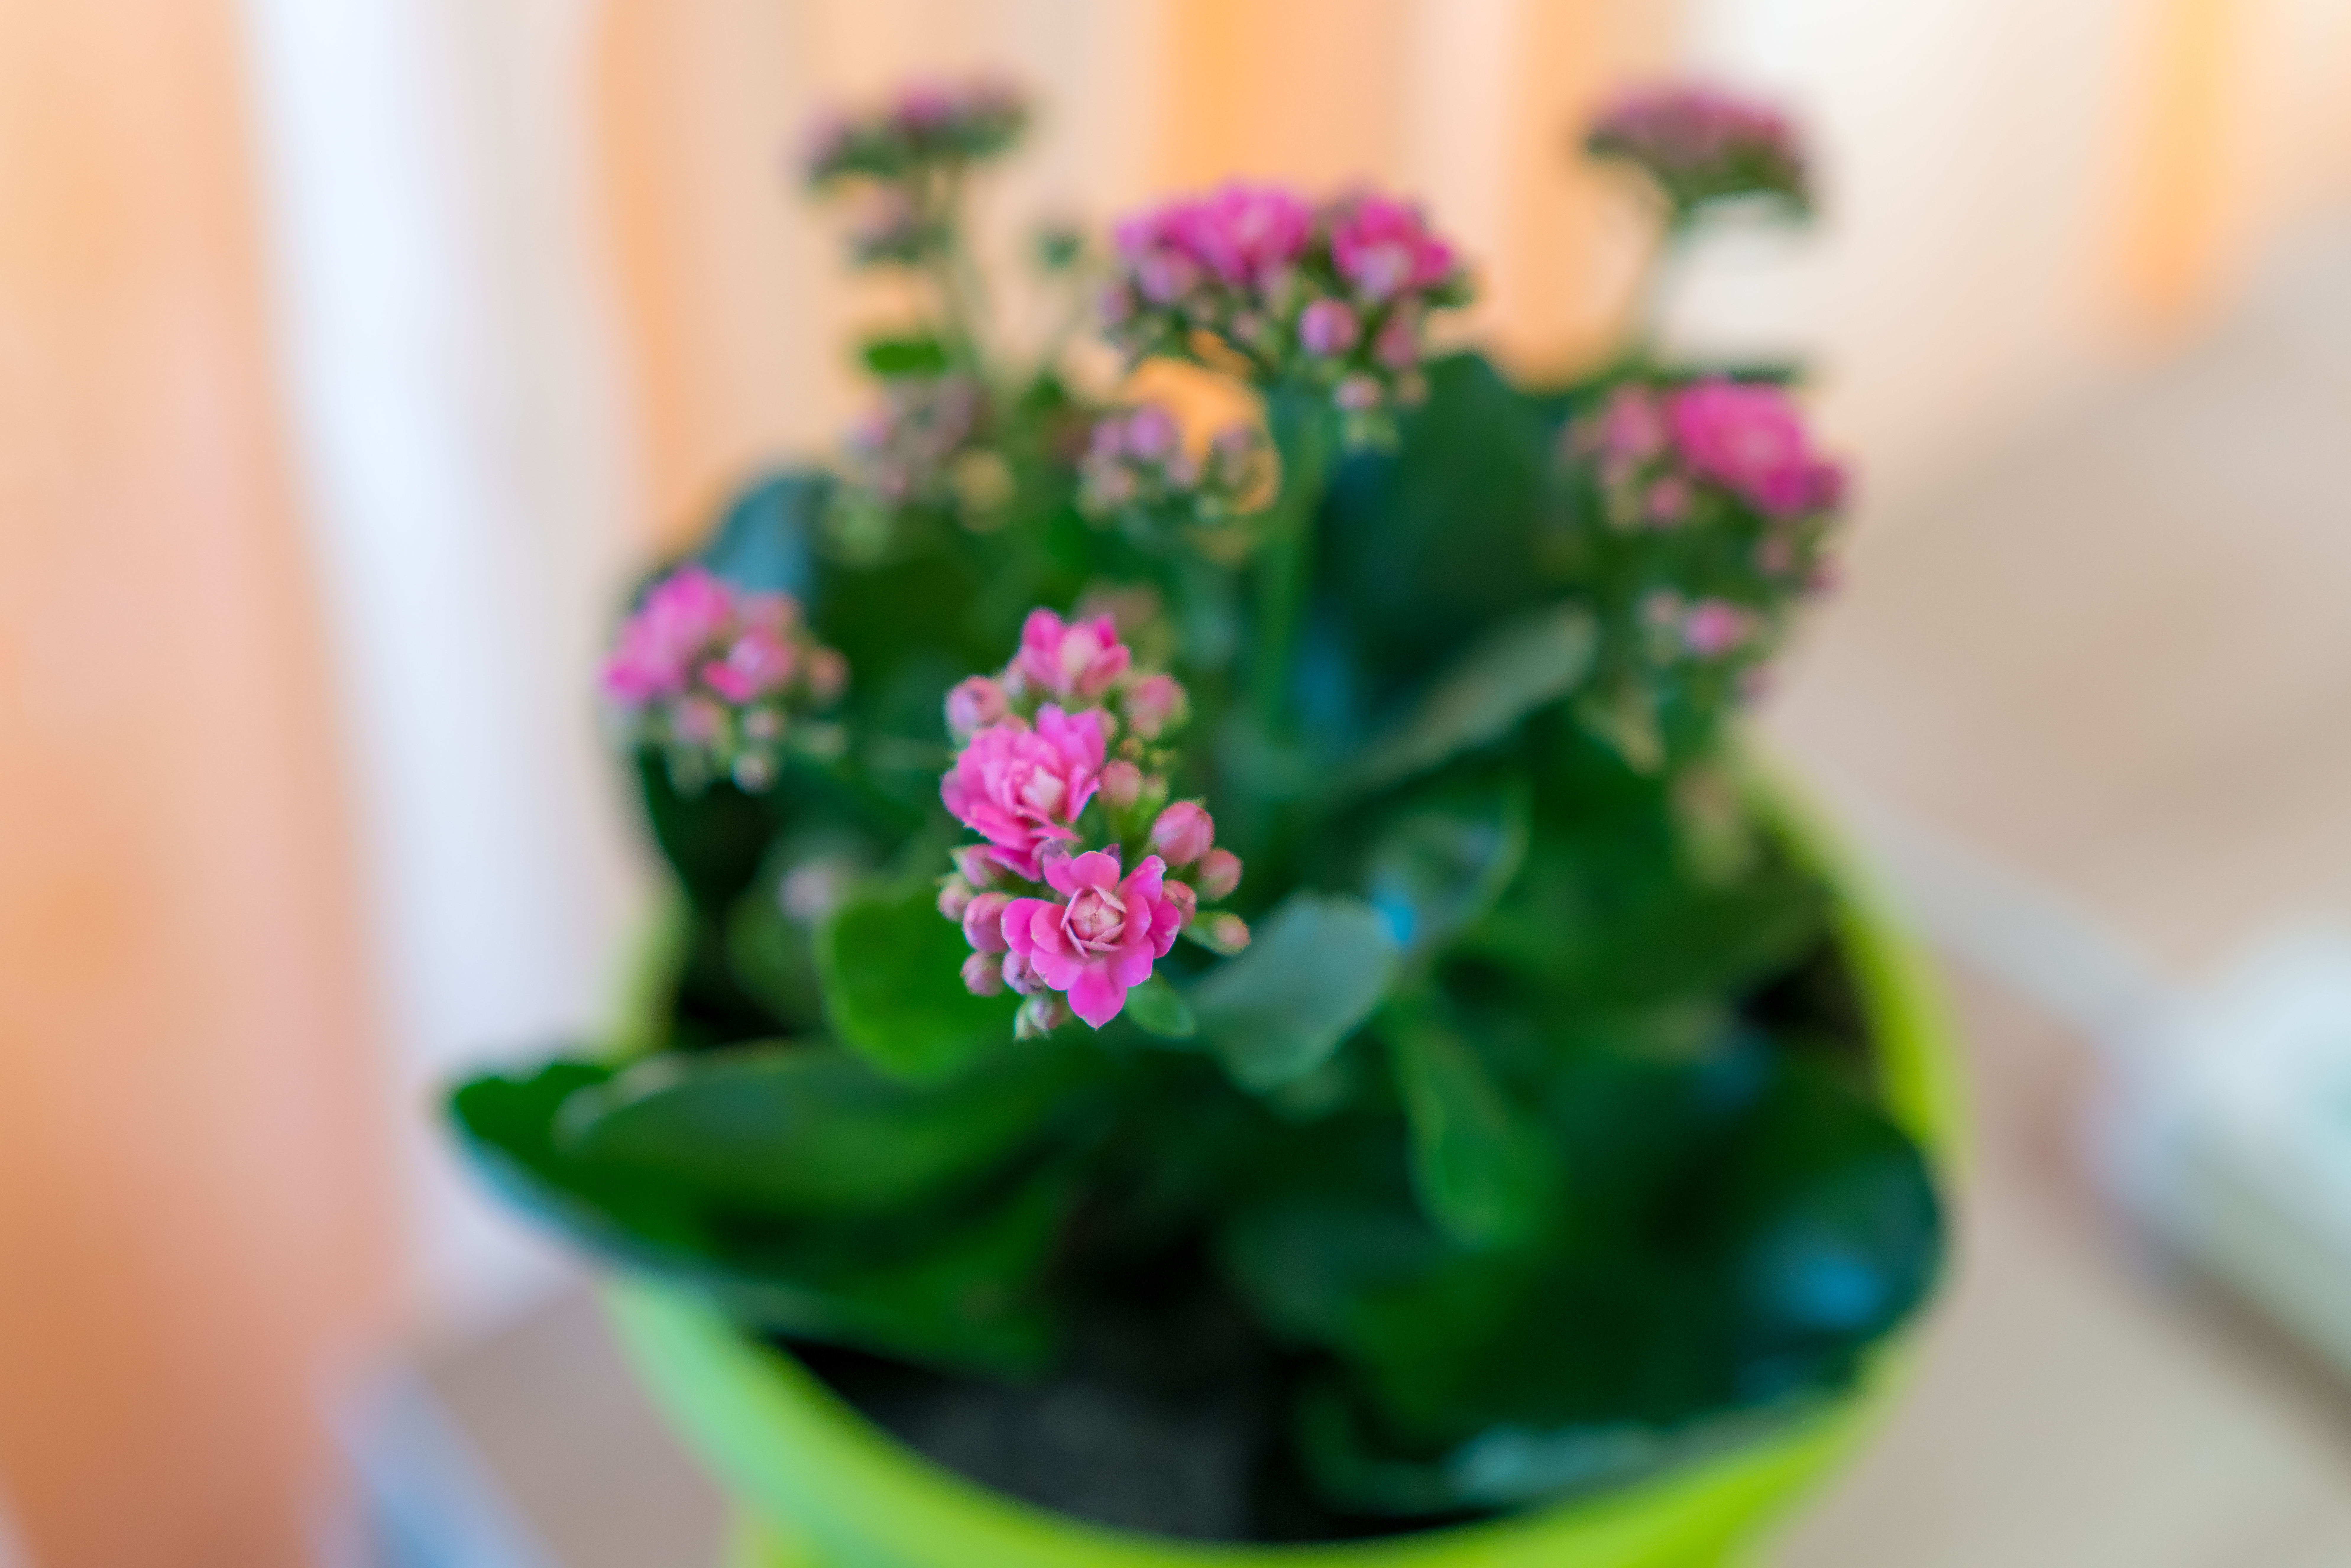
flower, pink, home, flowerpot, plant, houseplant, petal, terrestrial plant, artificial flower, flower arranging, magenta, flowering plant, annual plant, jewellery, fashion accessory, herbaceous plant, bouquet, vase, cut flowers, floral design, floristry, plant stem, wildflower, wedding ceremony supply, room, hair accessory, pollen, macro photography, still life photography